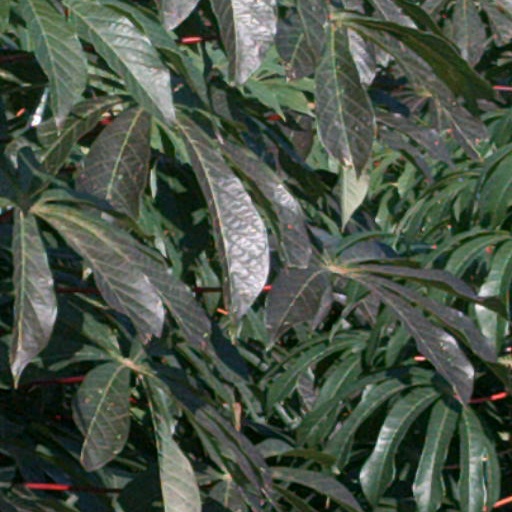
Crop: cassava